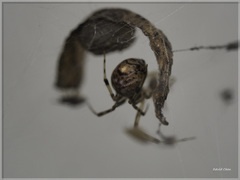
Species: Parasteatoda_tepidariorum